Zagłębie Lubin

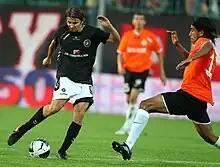
Away game with Polonia Warsaw played in the 2010–11 Ekstraklasa

In June 2003, after 13 years, Zagłębie was relegated from the Ekstraklasa. Before that, Zagłębie played 20 games in the Intertoto Cup, with 7 victories, 5 ties and 8 losses. Furthermore, in 2001, it was the fifth team in Poland, also reaching the semi-final of the Polish Cup.